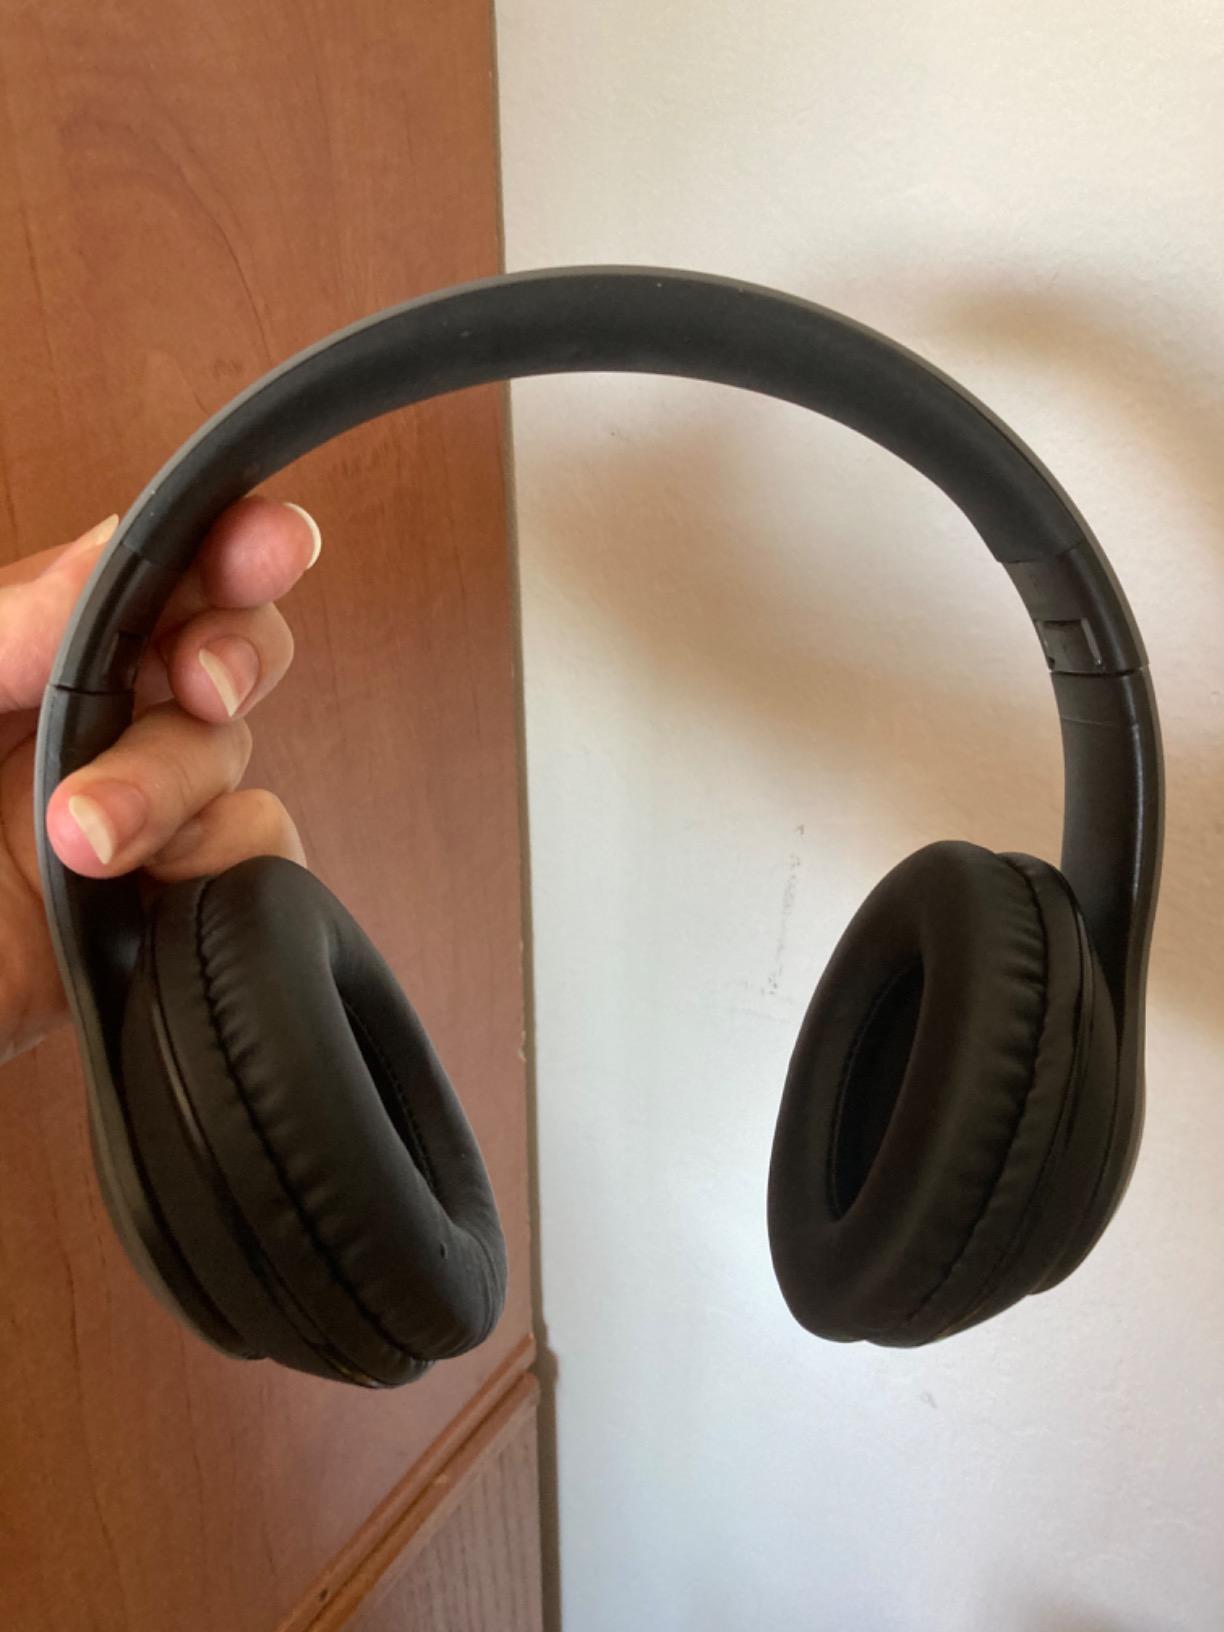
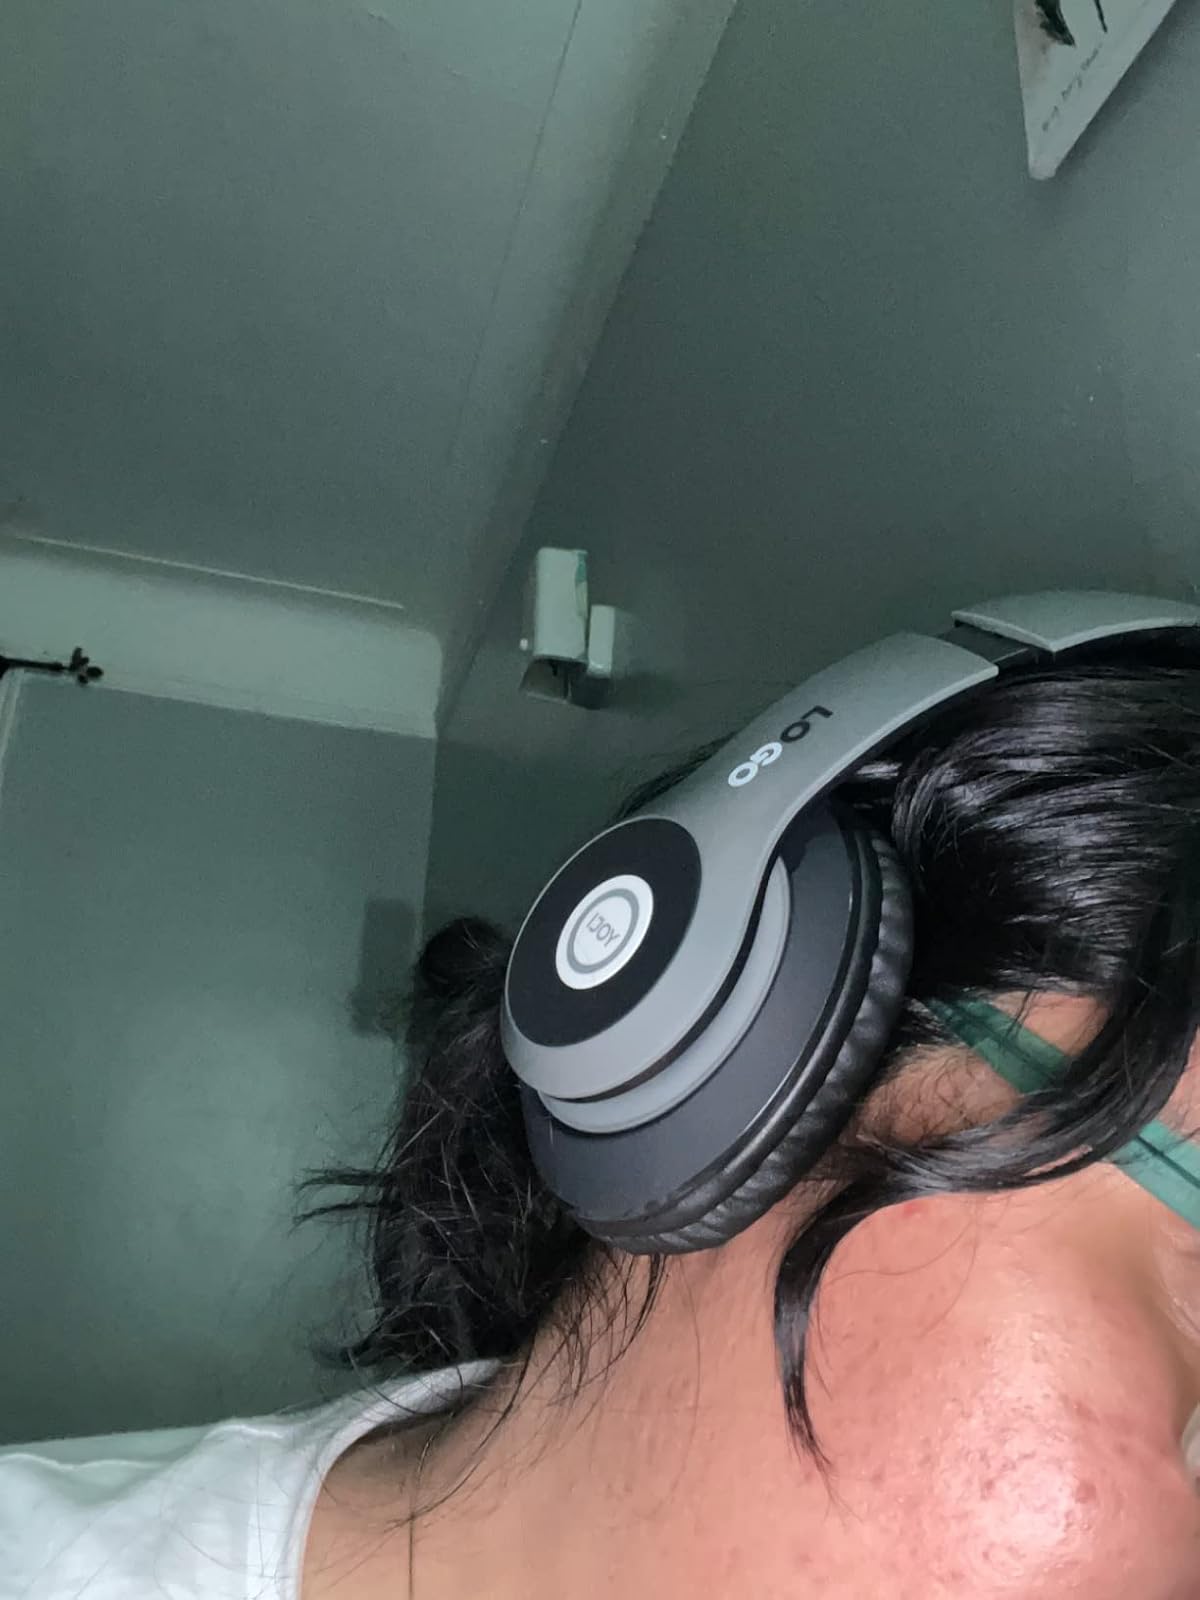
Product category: headphones
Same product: yes